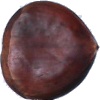
Label: chestnut